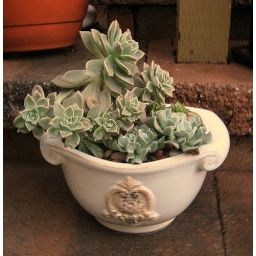
Echeveria in white bowl